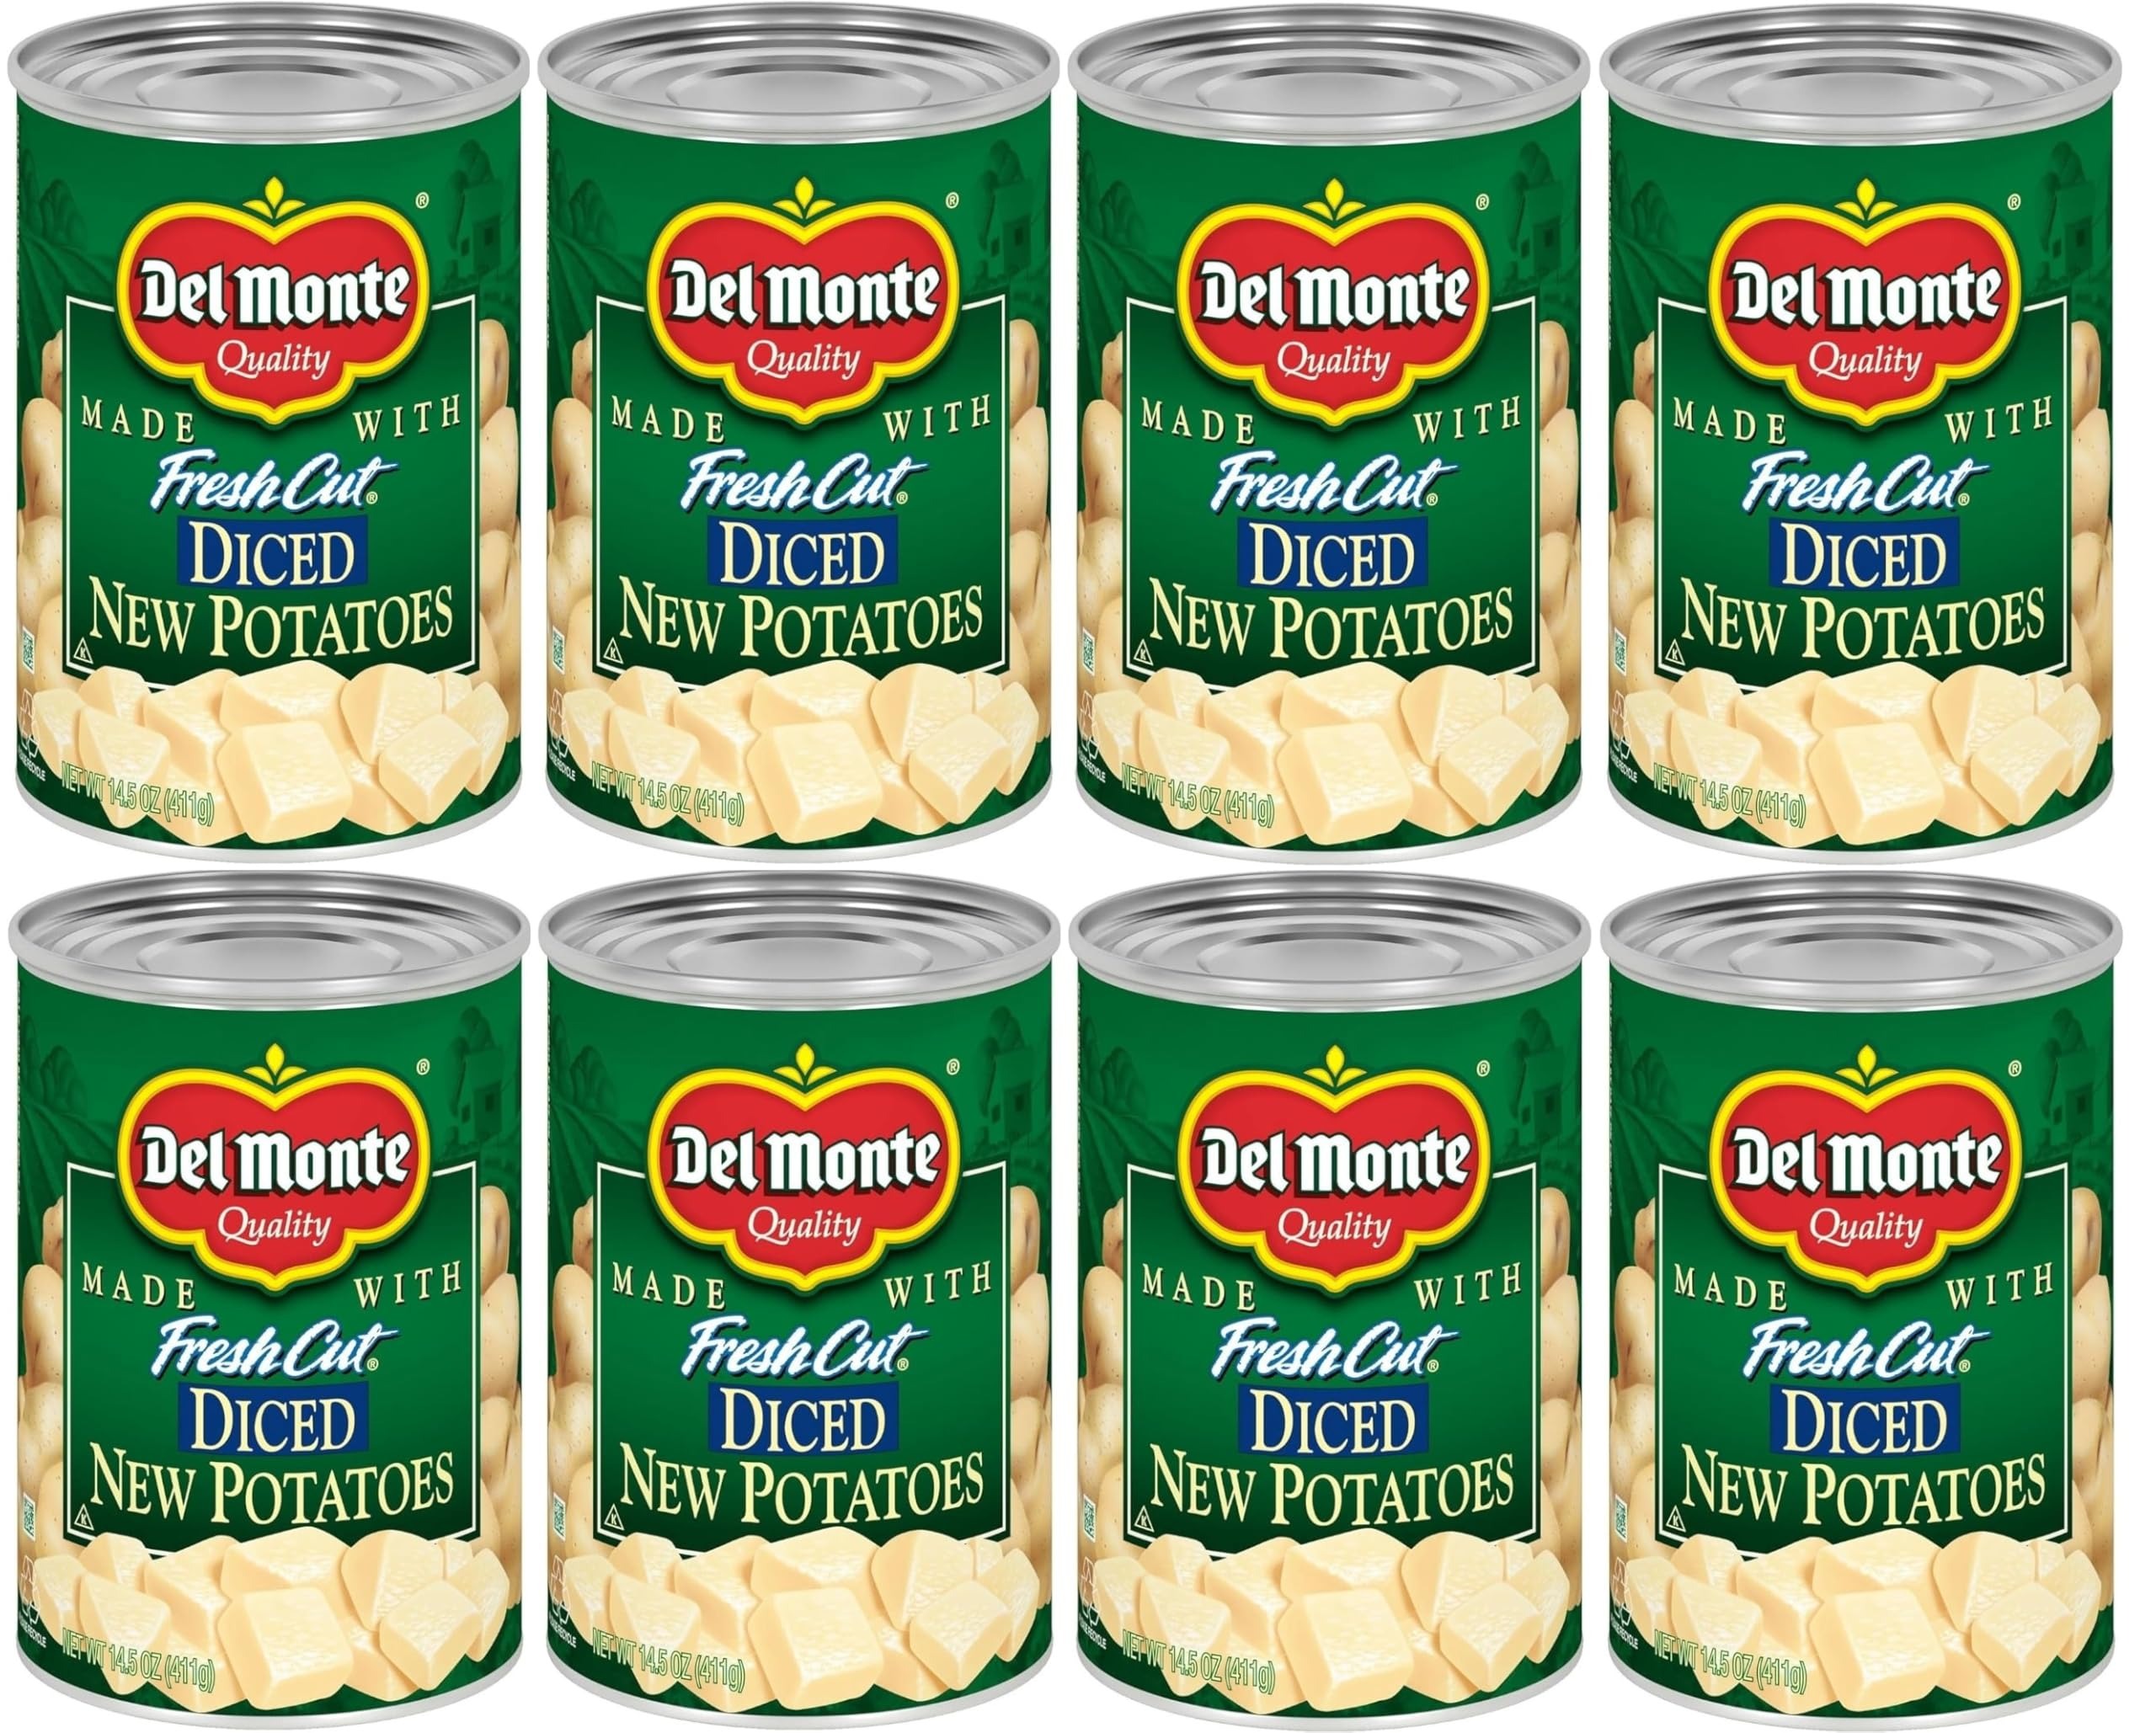
Item Name: Del Monte Diced Potatoes, 14.5-Ounce (Pack of 8)
Bullet Point 1: Made With Freshcut Whole New Pototoes
Bullet Point 2: Country Of Origin: United States
Bullet Point 3: Item Package Dimension: 6.0" L x 5.0" W x 4.0" H
Bullet Point 4: Item Package Weight: 8.8 lb
Value: 116.0
Unit: Ounce

Price: 1.735